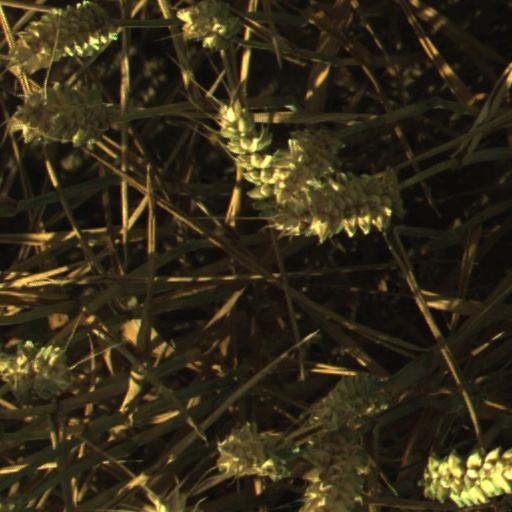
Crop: wheat